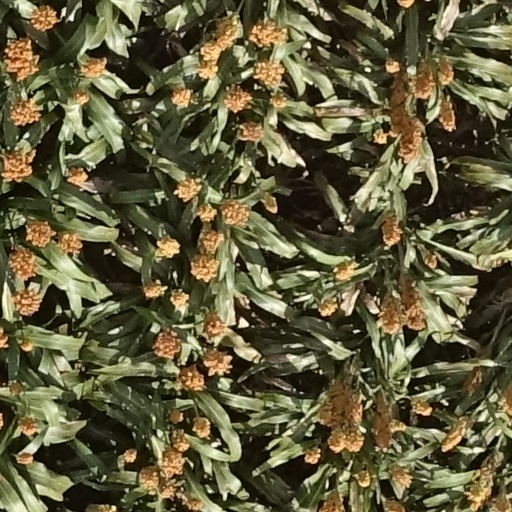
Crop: sorghum